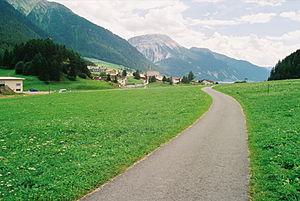
Le col de Resia est situé à 1 504 m d'altitude dans la province de Bolzano en Italie, à 1,5 km environ au sud de la frontière autrichienne avec le Tyrol.